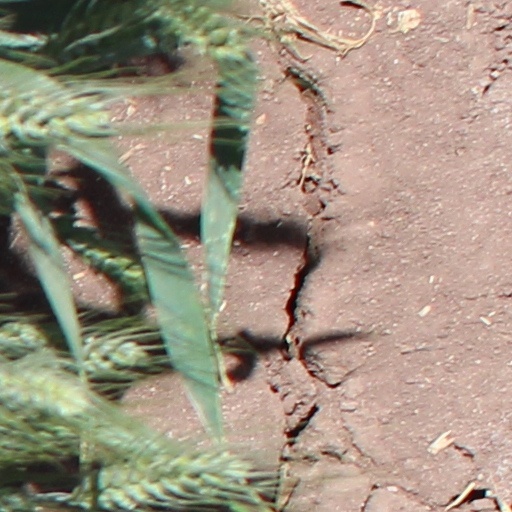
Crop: wheat